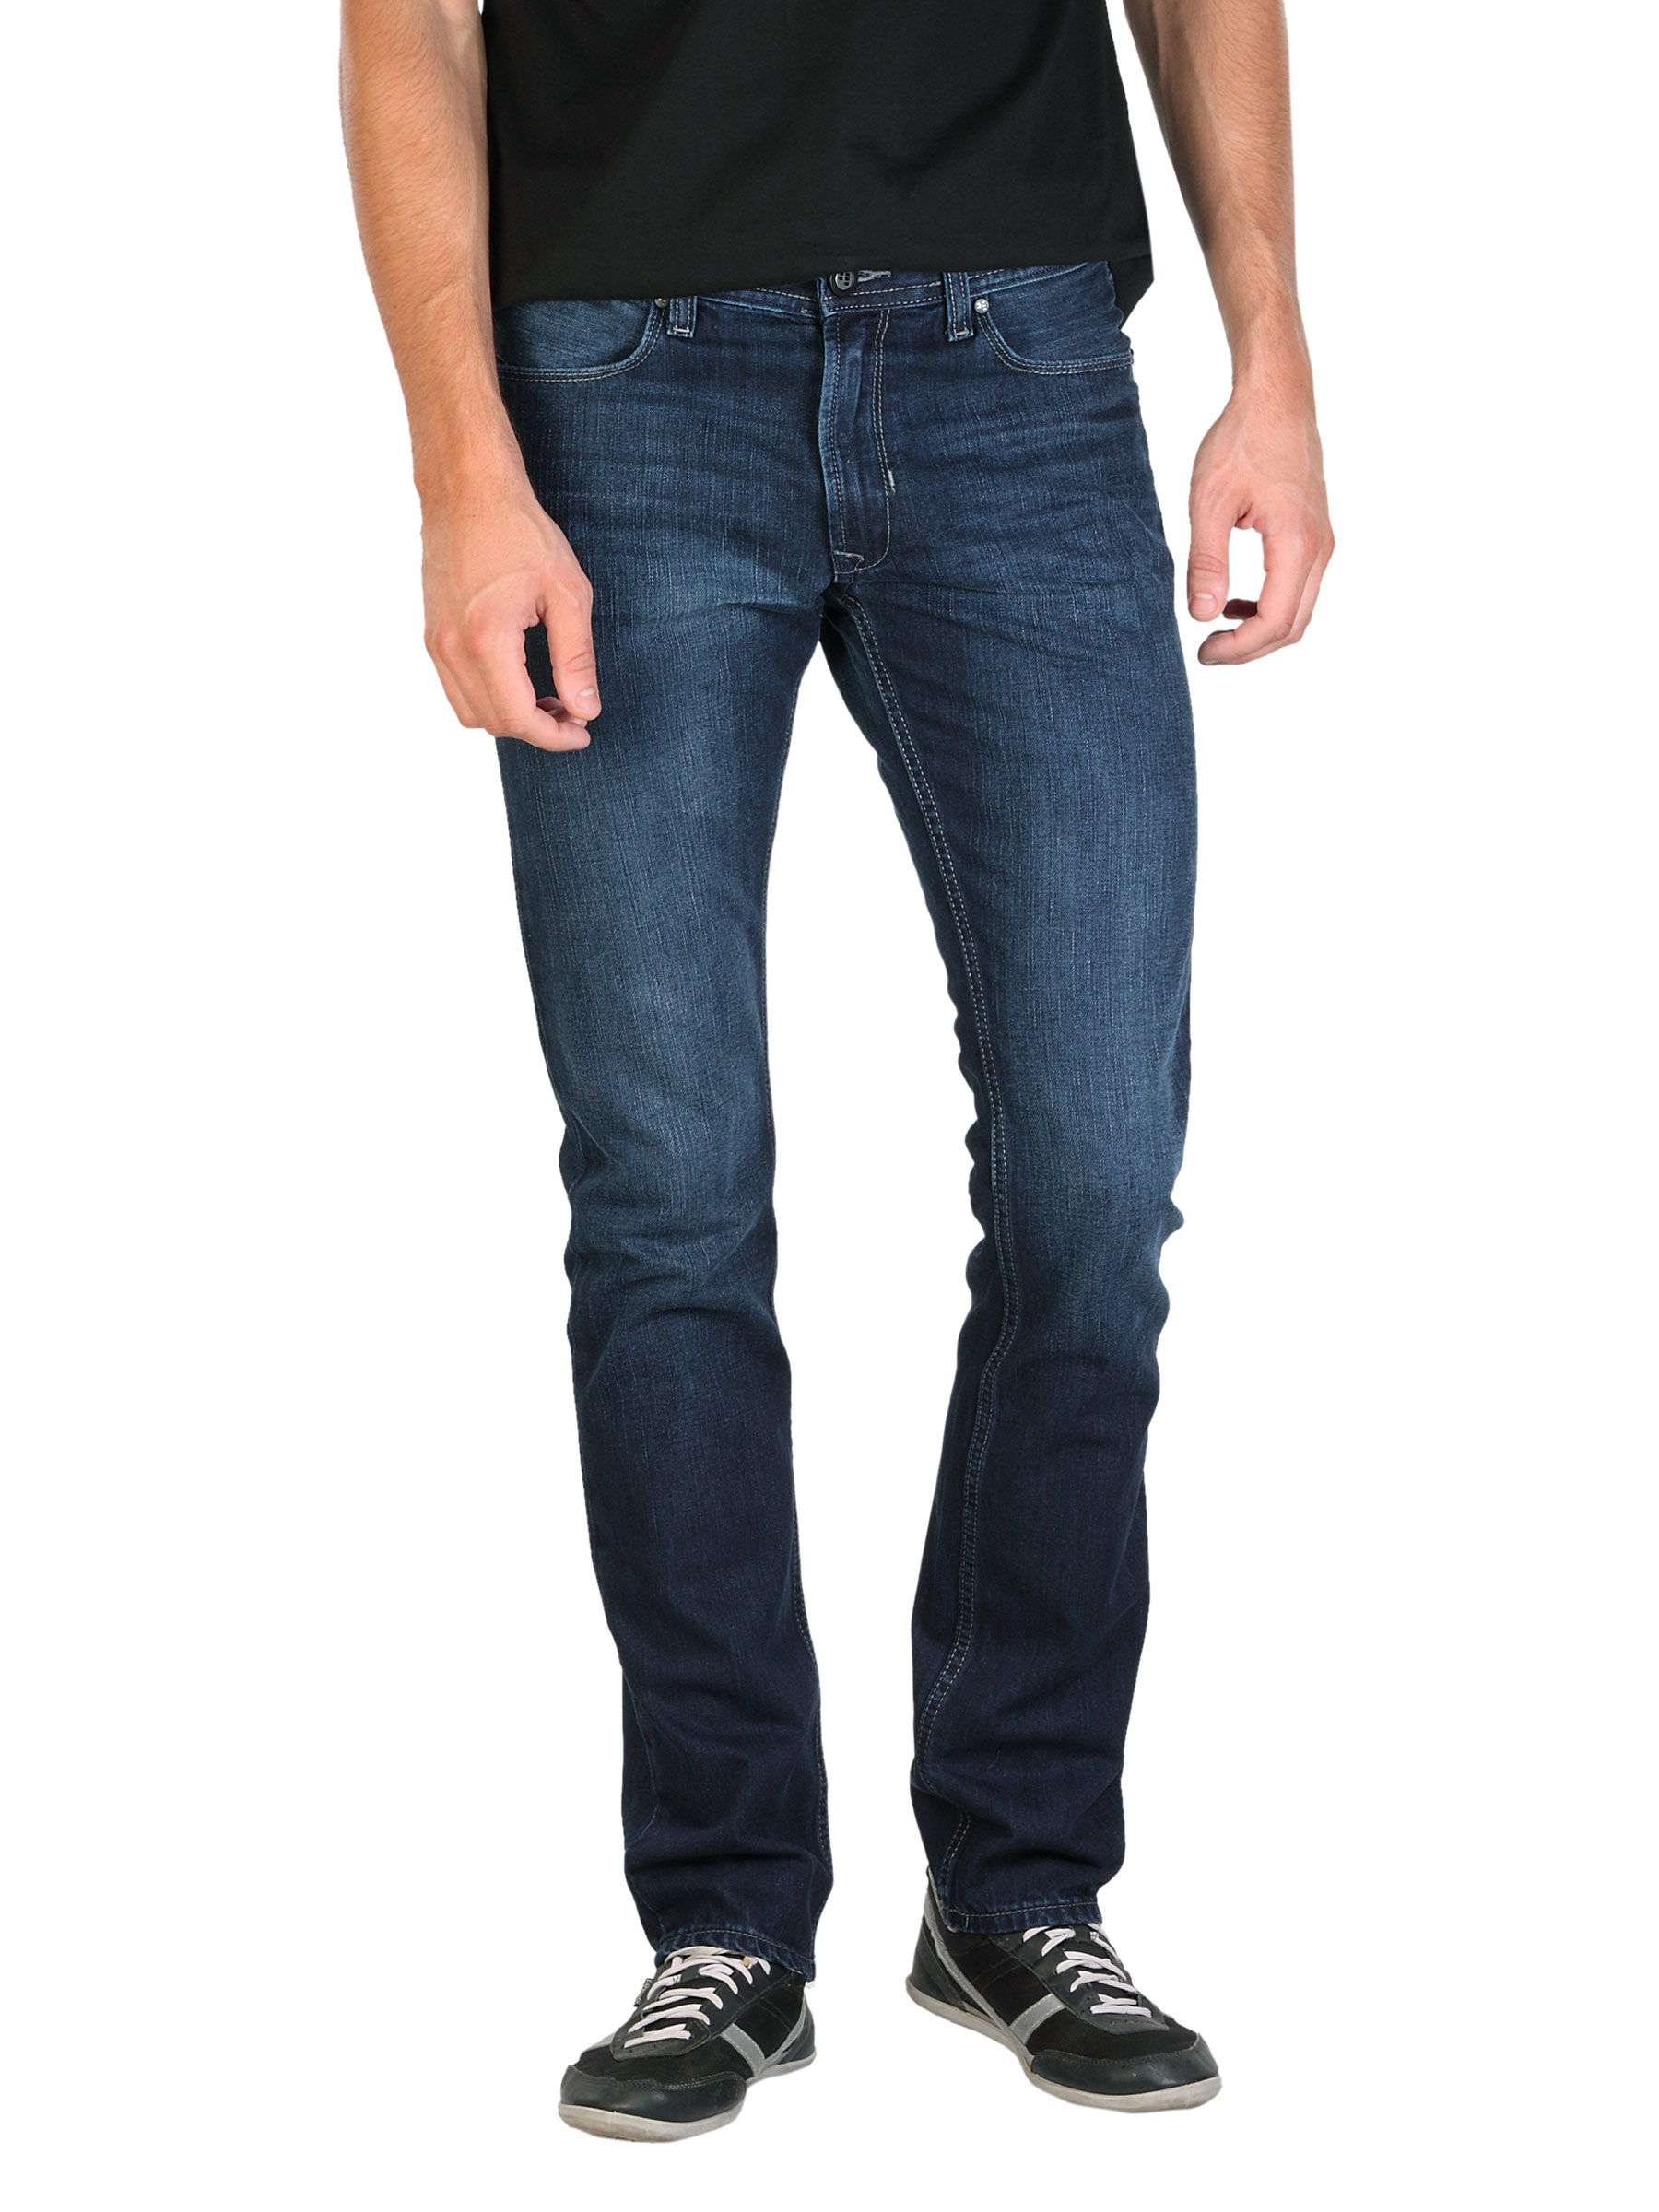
Peter England Men Blue Party Jeans
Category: Apparel / Bottomwear / Jeans
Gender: Men
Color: White
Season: Summer 2012
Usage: Casual